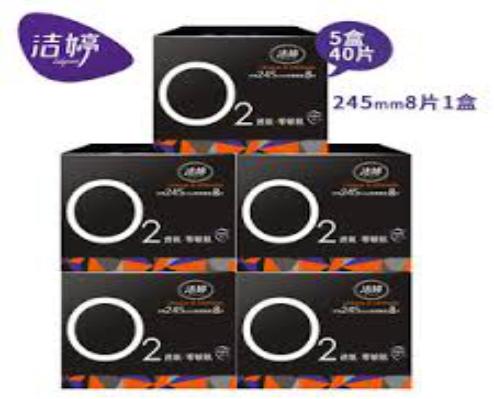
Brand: ladycare
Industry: Necessities